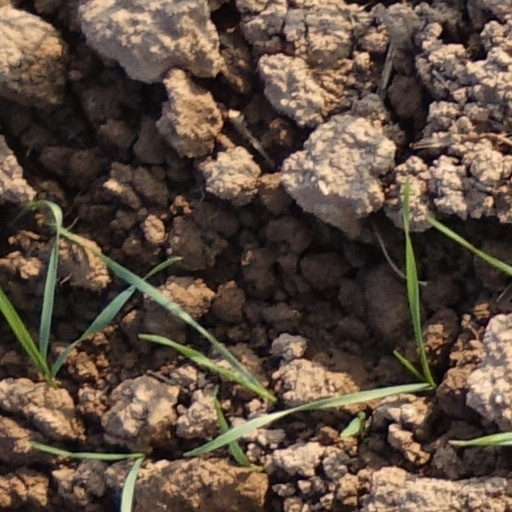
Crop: wheat